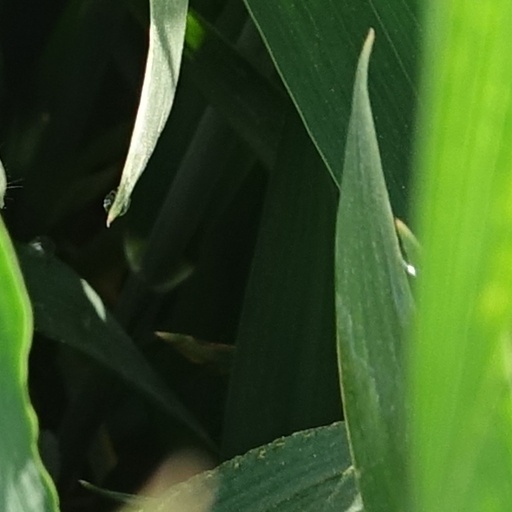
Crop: wheat